1929–30 Port Vale F.C. season

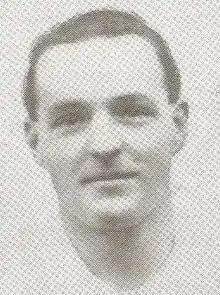
Billy Briscoe played ten games.

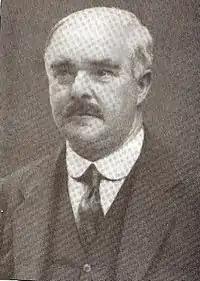
Chairman Frank Huntbach.

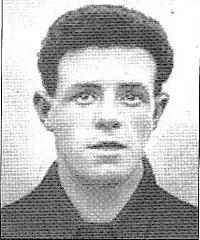
Right-back Jack Maddock played only a cameo role.

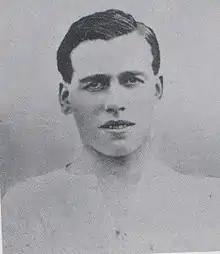
Scottish midfielder Bob Connelly.

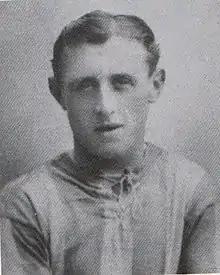
Inside-forward Albert Pynegar.

The pre-season saw the directors spend some of the £2,600 they received in the sale of Wilf Kirkham. In came Tom Baxter (Wolverhampton Wanderers), Frank Watkin (Stoke City), Sam Jennings (Nottingham Forest), Arthur Brown (Reading), and Bill Cope (Bolton Wanderers). Jennings was a proven goalscorer, whilst Brown had kept goal for Wales. Jennings and Pynegar would form a solid striking partnership despite rumours of a rift between the pair.